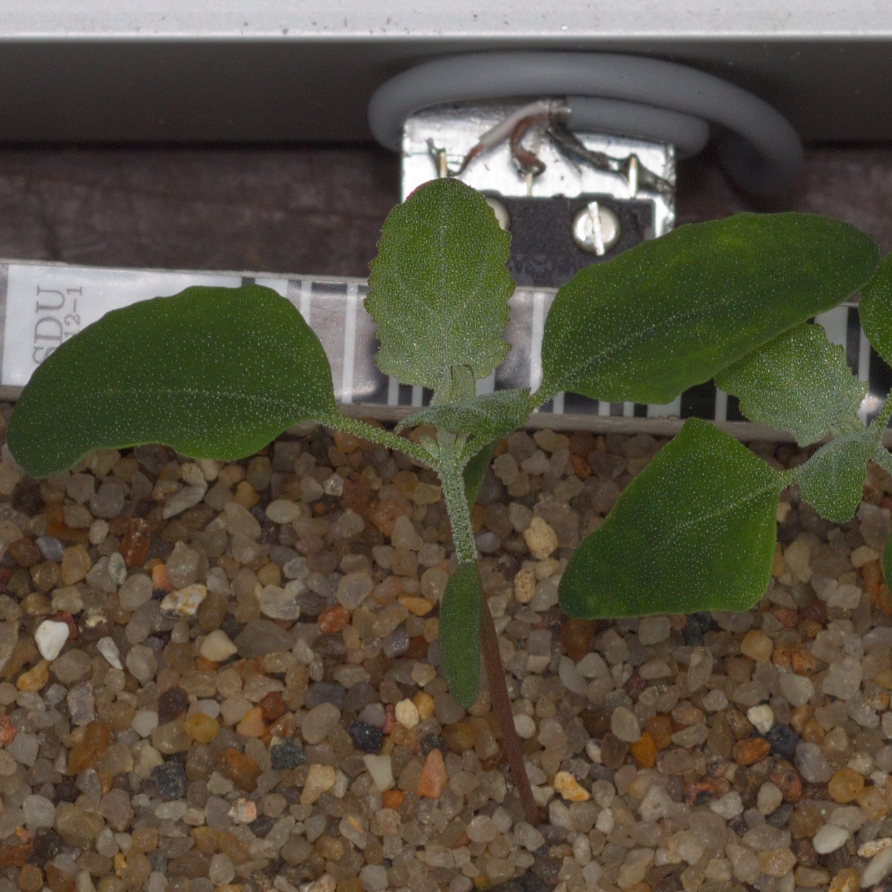
Label: fat_hen